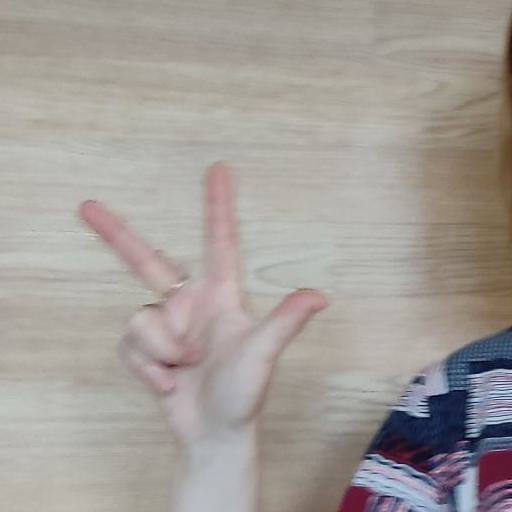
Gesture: three2